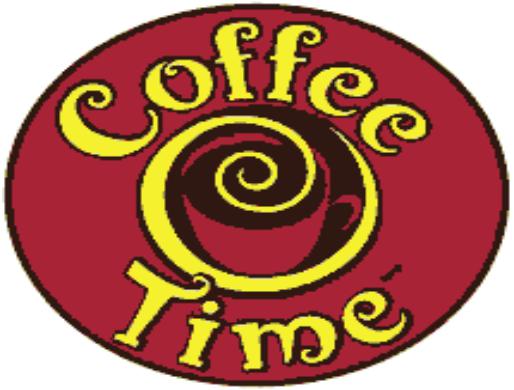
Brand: Coffee Time
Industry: Food